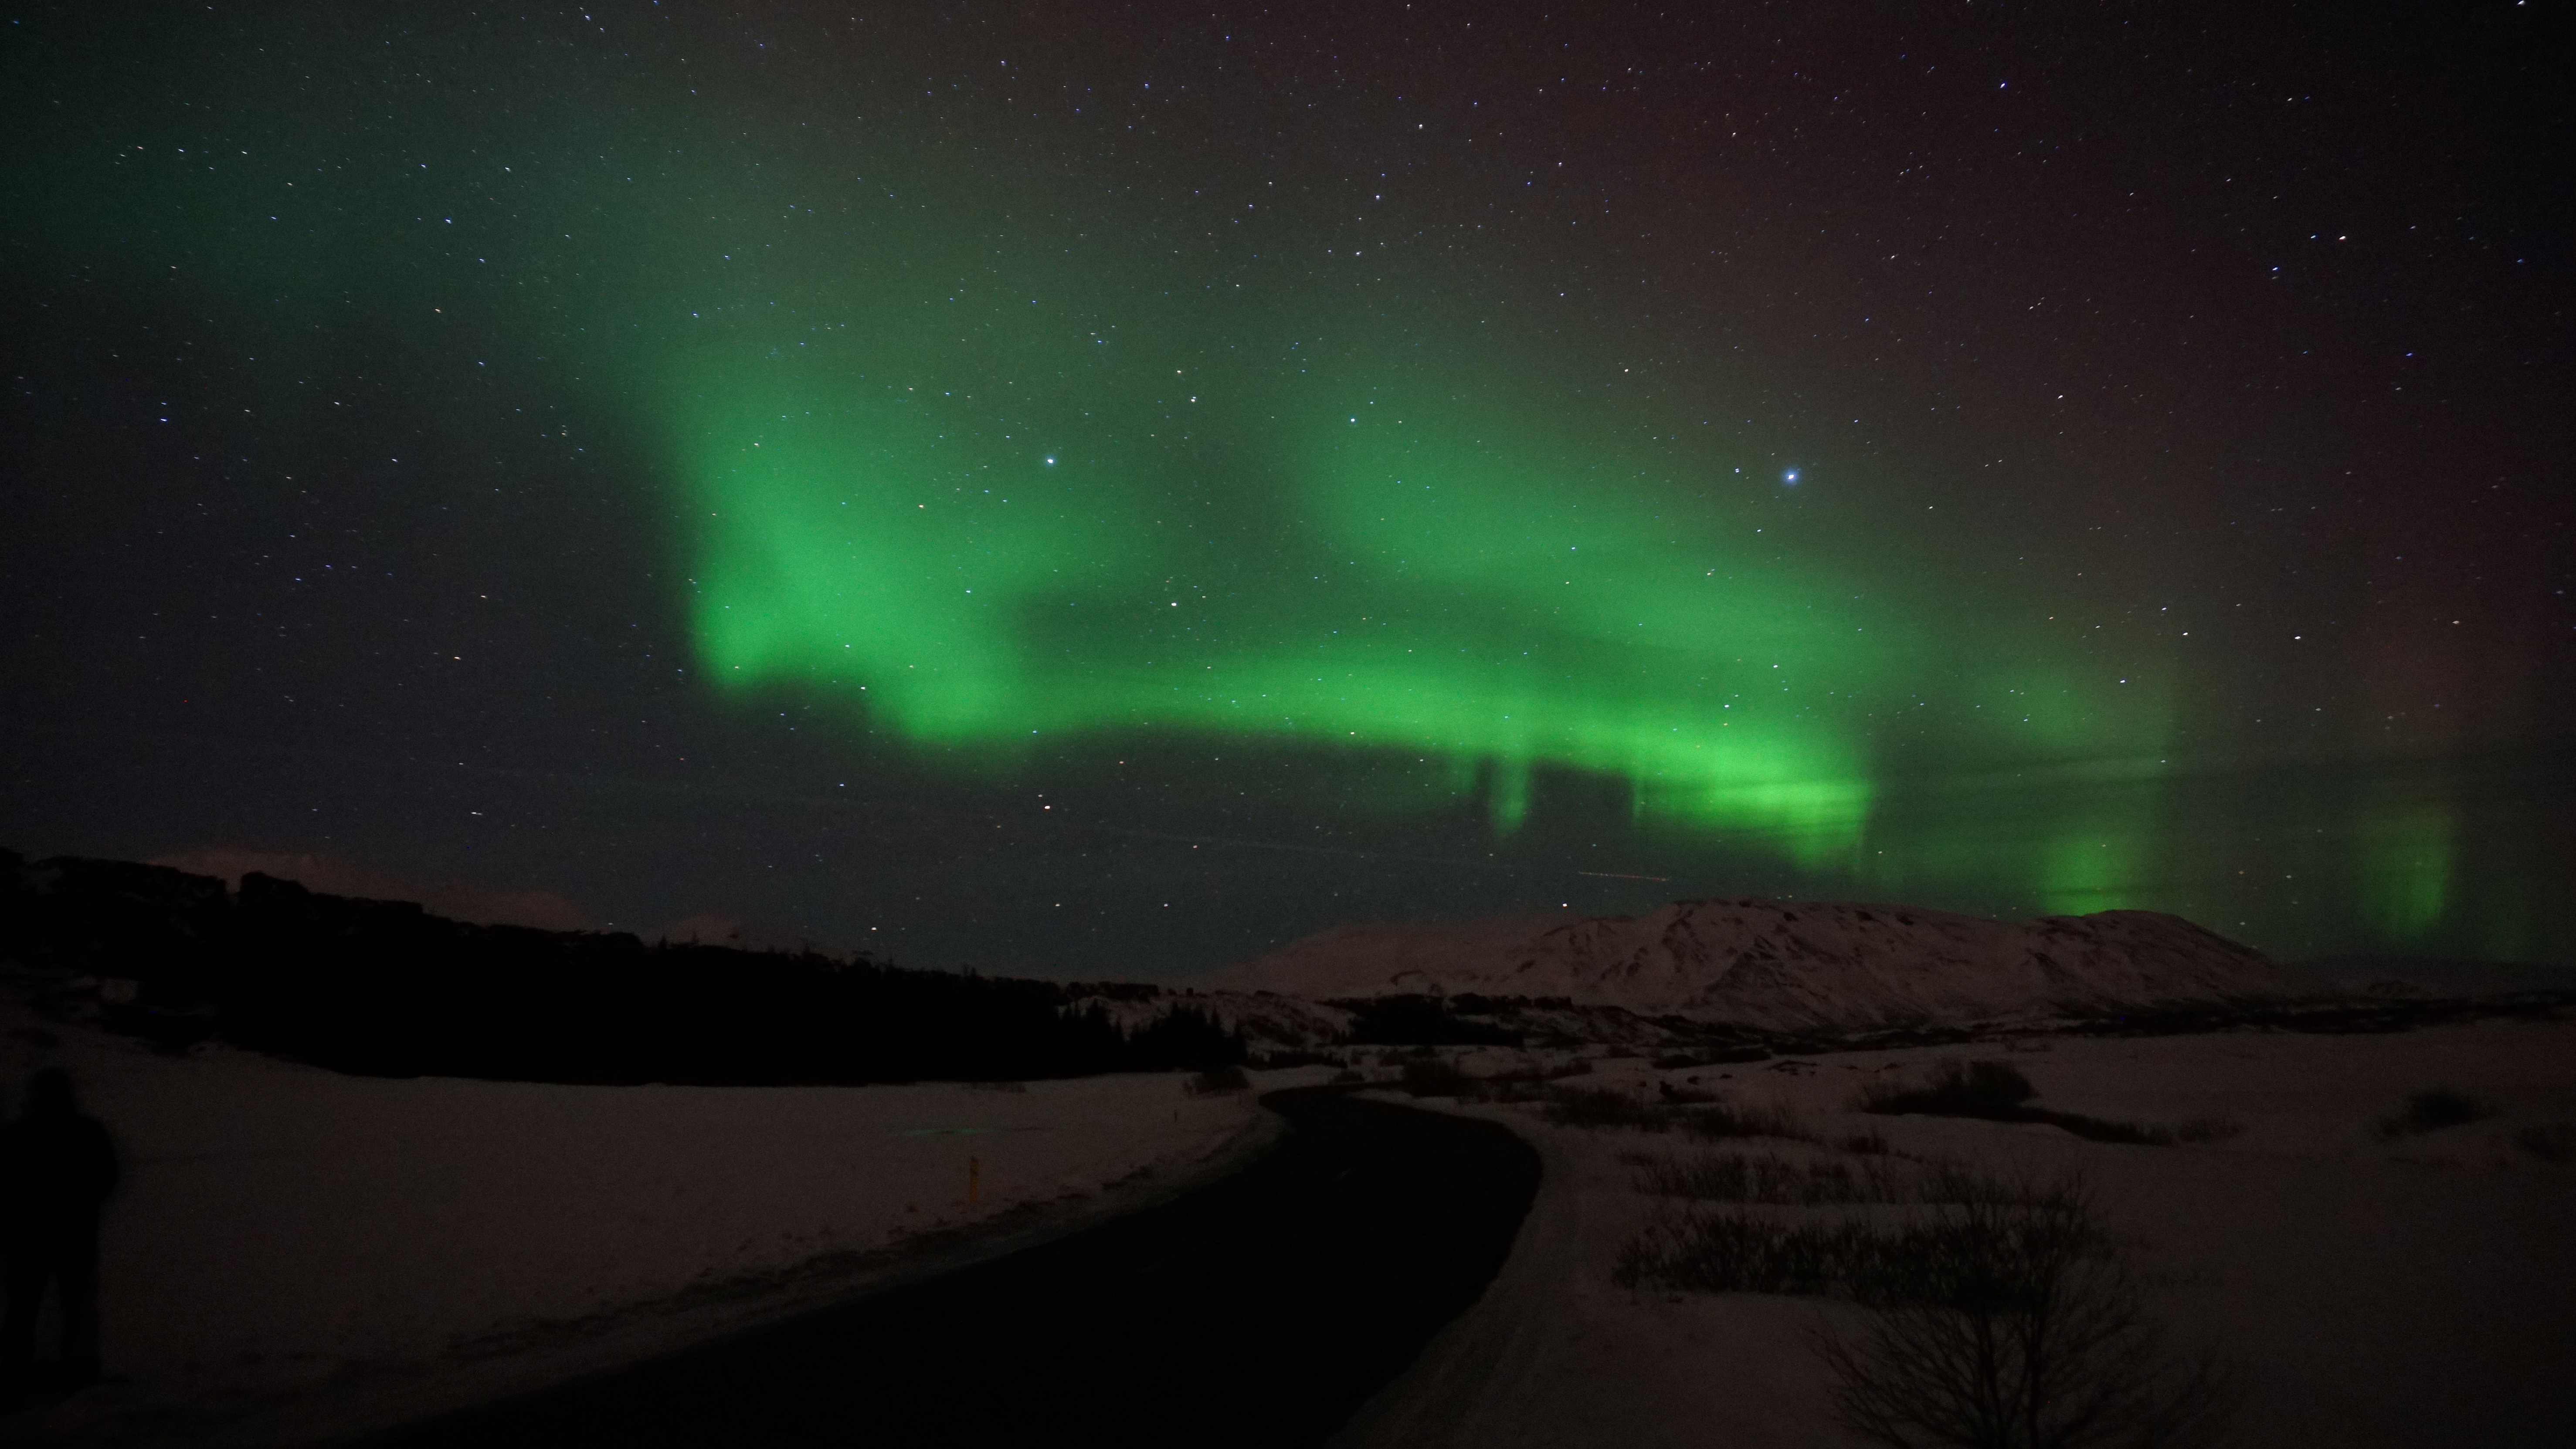
sky, night, atmosphere, green, aurora, aurora boreali, northern lights